Meadowood Mall

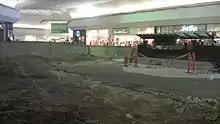
Center Court at the mall during construction, 2013

As part of the renovation, many existing tenants relocated to larger, renovated locations closer to the center of the mall and the food court. These moves gave new tenants opportunities to expand into large format stores built from two or three previous tenants. The new Forever 21 store occupied a space from three previous tenants: Borders (seasonally occupied by Go Games and Calendars in 2012), Buckle (seasonally occupied by Toys"R"Us Express in 2012) and Claire's. Buckle relocated within the mall in 2012; Claire's relocated into their Icing brand store which was closed. Additionally, Champs Sports moved to a renovated location vacated by Pac Sun and Kiddie Kandids and Spencer's relocated to the former No Fear location to create space for a new H&M location. Victoria's Secret temporarily moved, as Pink took their current location near center court. The new Victoria's Secret store was built adjacent to the new Pink store.